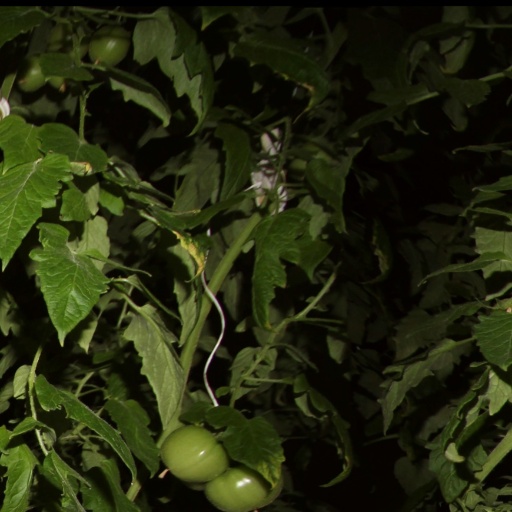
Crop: tomato